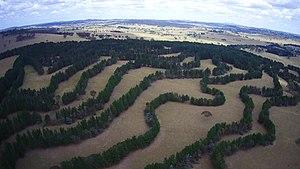
L'agriculture régénératrice ou régénérative est caractérisée par une philosophie de la production agricole et un ensemble de techniques adaptables fortement influencés par la permaculture de Masanobu Fukuoka. Ses buts principaux sont de régénérer les sols, augmenter la biodiversité, la séquestration du carbone atmosphérique par le sol, la résilience des sols face aux fluctuations du climat, optimiser le cycle de l'eau et améliorer la fourniture de services écosystémiques.